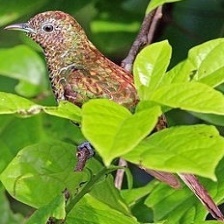
Species: AFRICAN EMERALD CUCKOO
Scientific name: CHRYSOCOCCYX CUPREUS